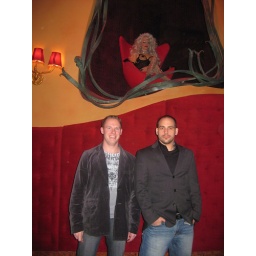
Mike and Kris before the Zumanity show. That is a real person in the window above the guys.